New York State Route 438

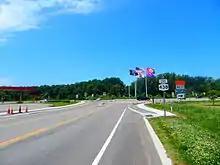
NY 438 approaching US 20/NY 5 in Brant

NY 438 begins at an intersection with US 62 and NY 39 in northern Gowanda. The route heads north, inheriting the Buffalo Street moniker from US 62 and NY 39, which turn east at NY 438's southern terminus. Outside of the village in Collins, the route becomes Four Mile Level Road as it curves westward into the Cattaraugus Indian Reservation. As its name implies, the route traverses relatively level terrain for a stretch of roughly as it parallels the northern bank of Cattaraugus Creek to the northwest and west. During this stretch, NY 438 intersects both Versailles–Plank Road and Brant Road (southern terminus of County Route 9 or CR 9) and crosses over the narrow Clear Creek.